John Payne (actor)

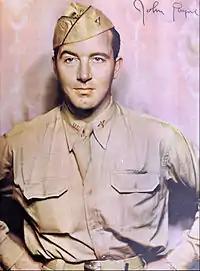
John Payne in uniform (1943)

During World War II Payne served as a flight instructor in the United States Army Air Corps.